36th Berlin International Film Festival

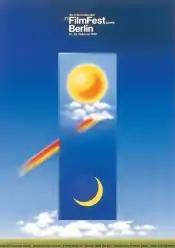
Festival poster

The 36th annual Berlin International Film Festival was held 14–25 February 1986. The festival opened with "Ginger and Fred" by Federico Fellini, which played out of competition at the festival.